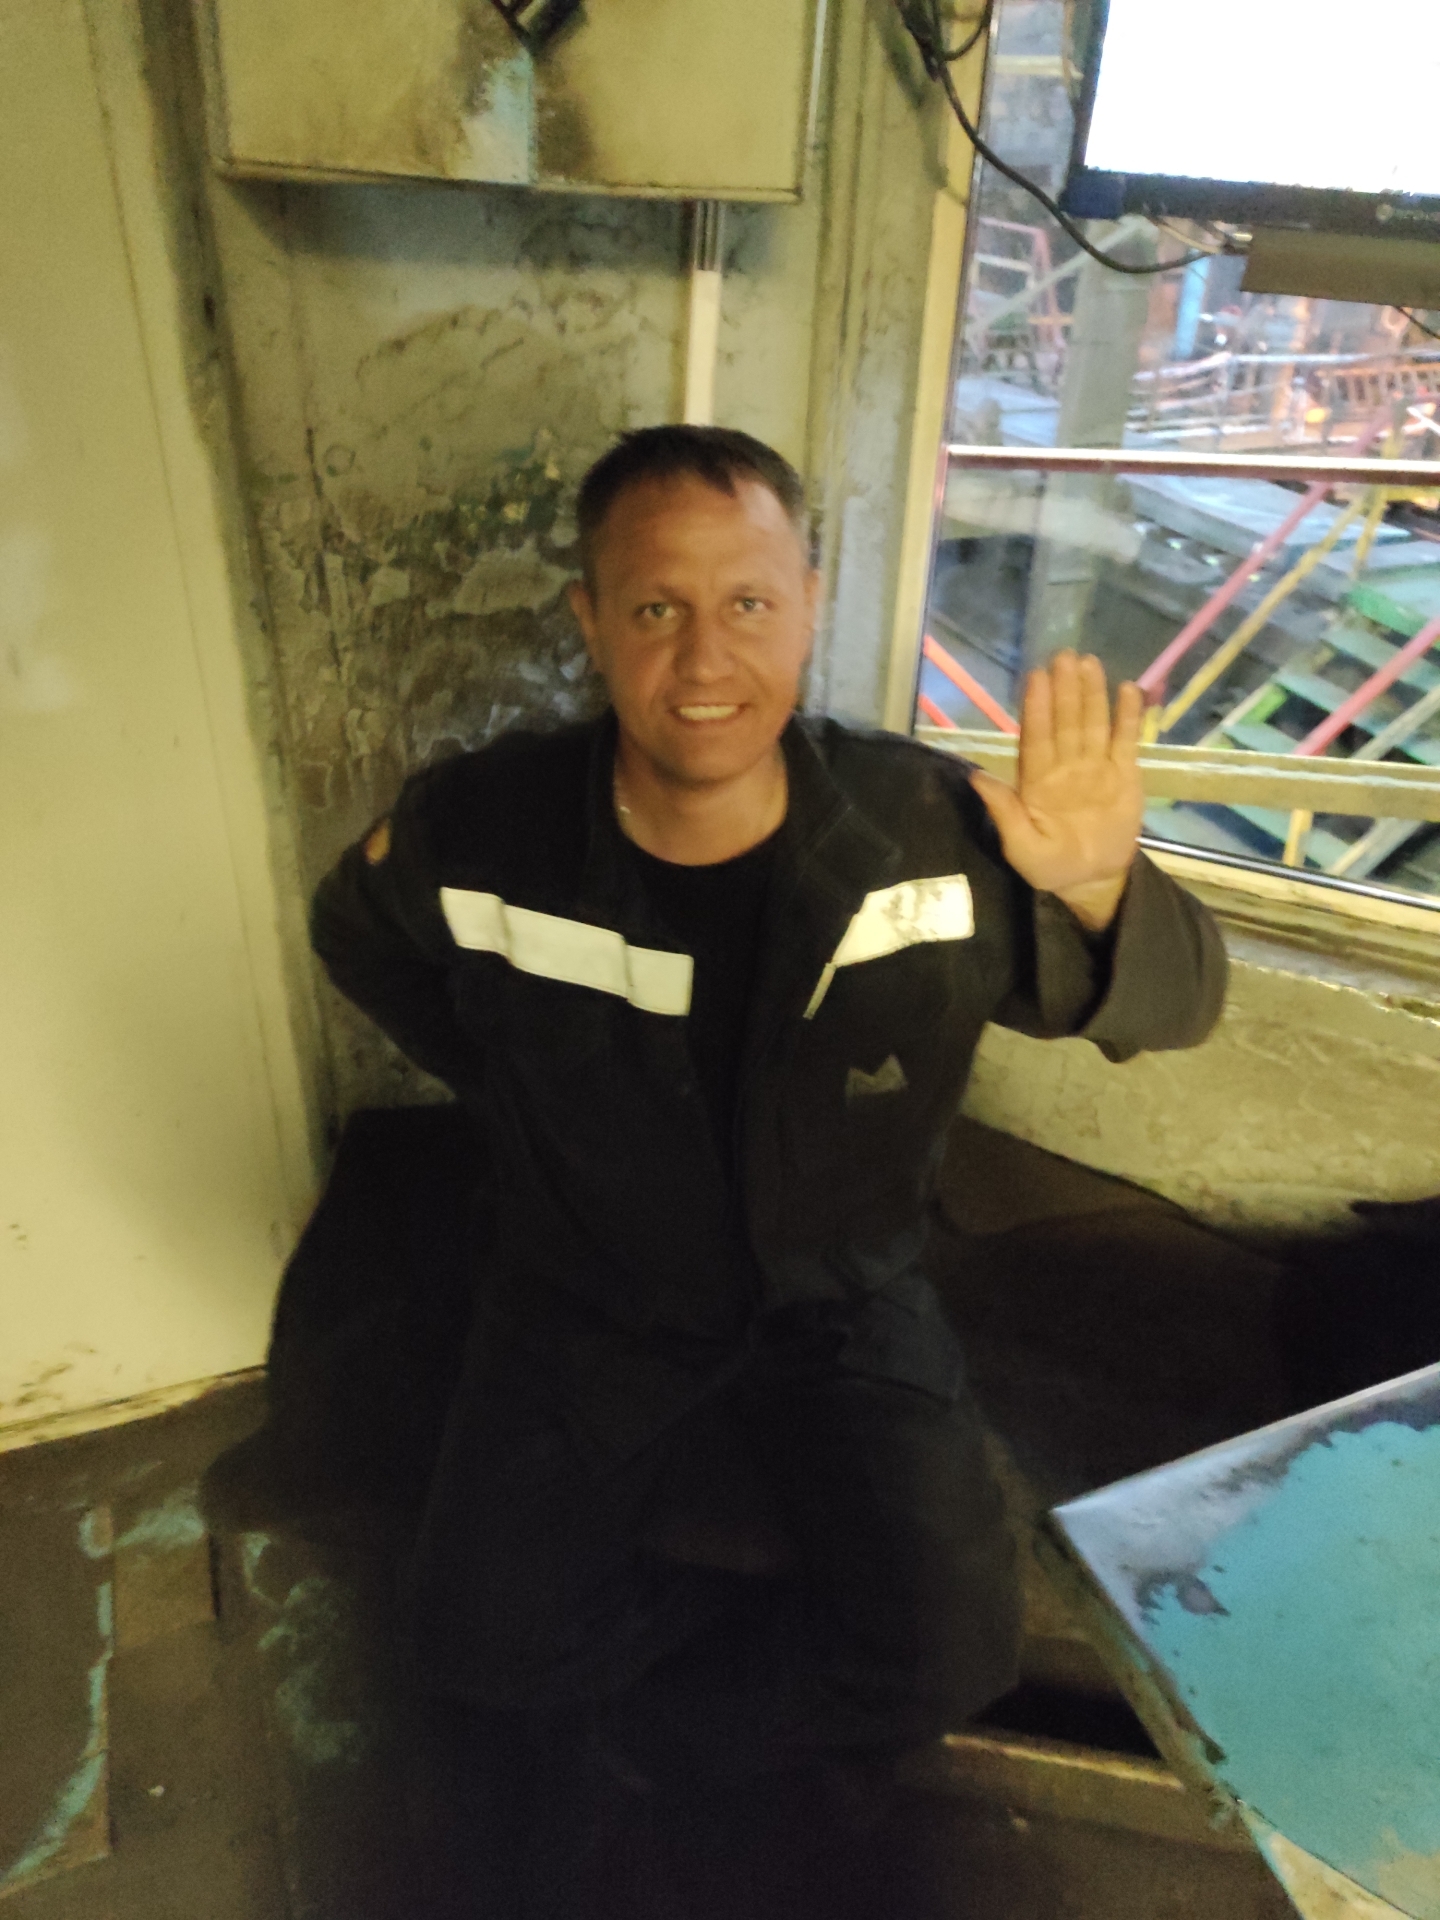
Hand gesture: stop